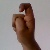
The image shows a hand gesture representing the letter 'X' in Indian Sign Language.